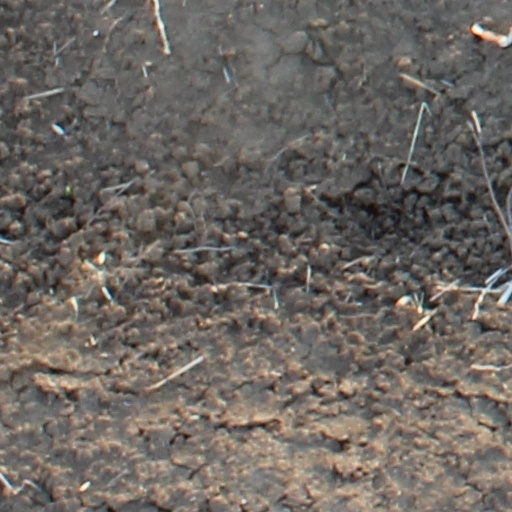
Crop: wheat